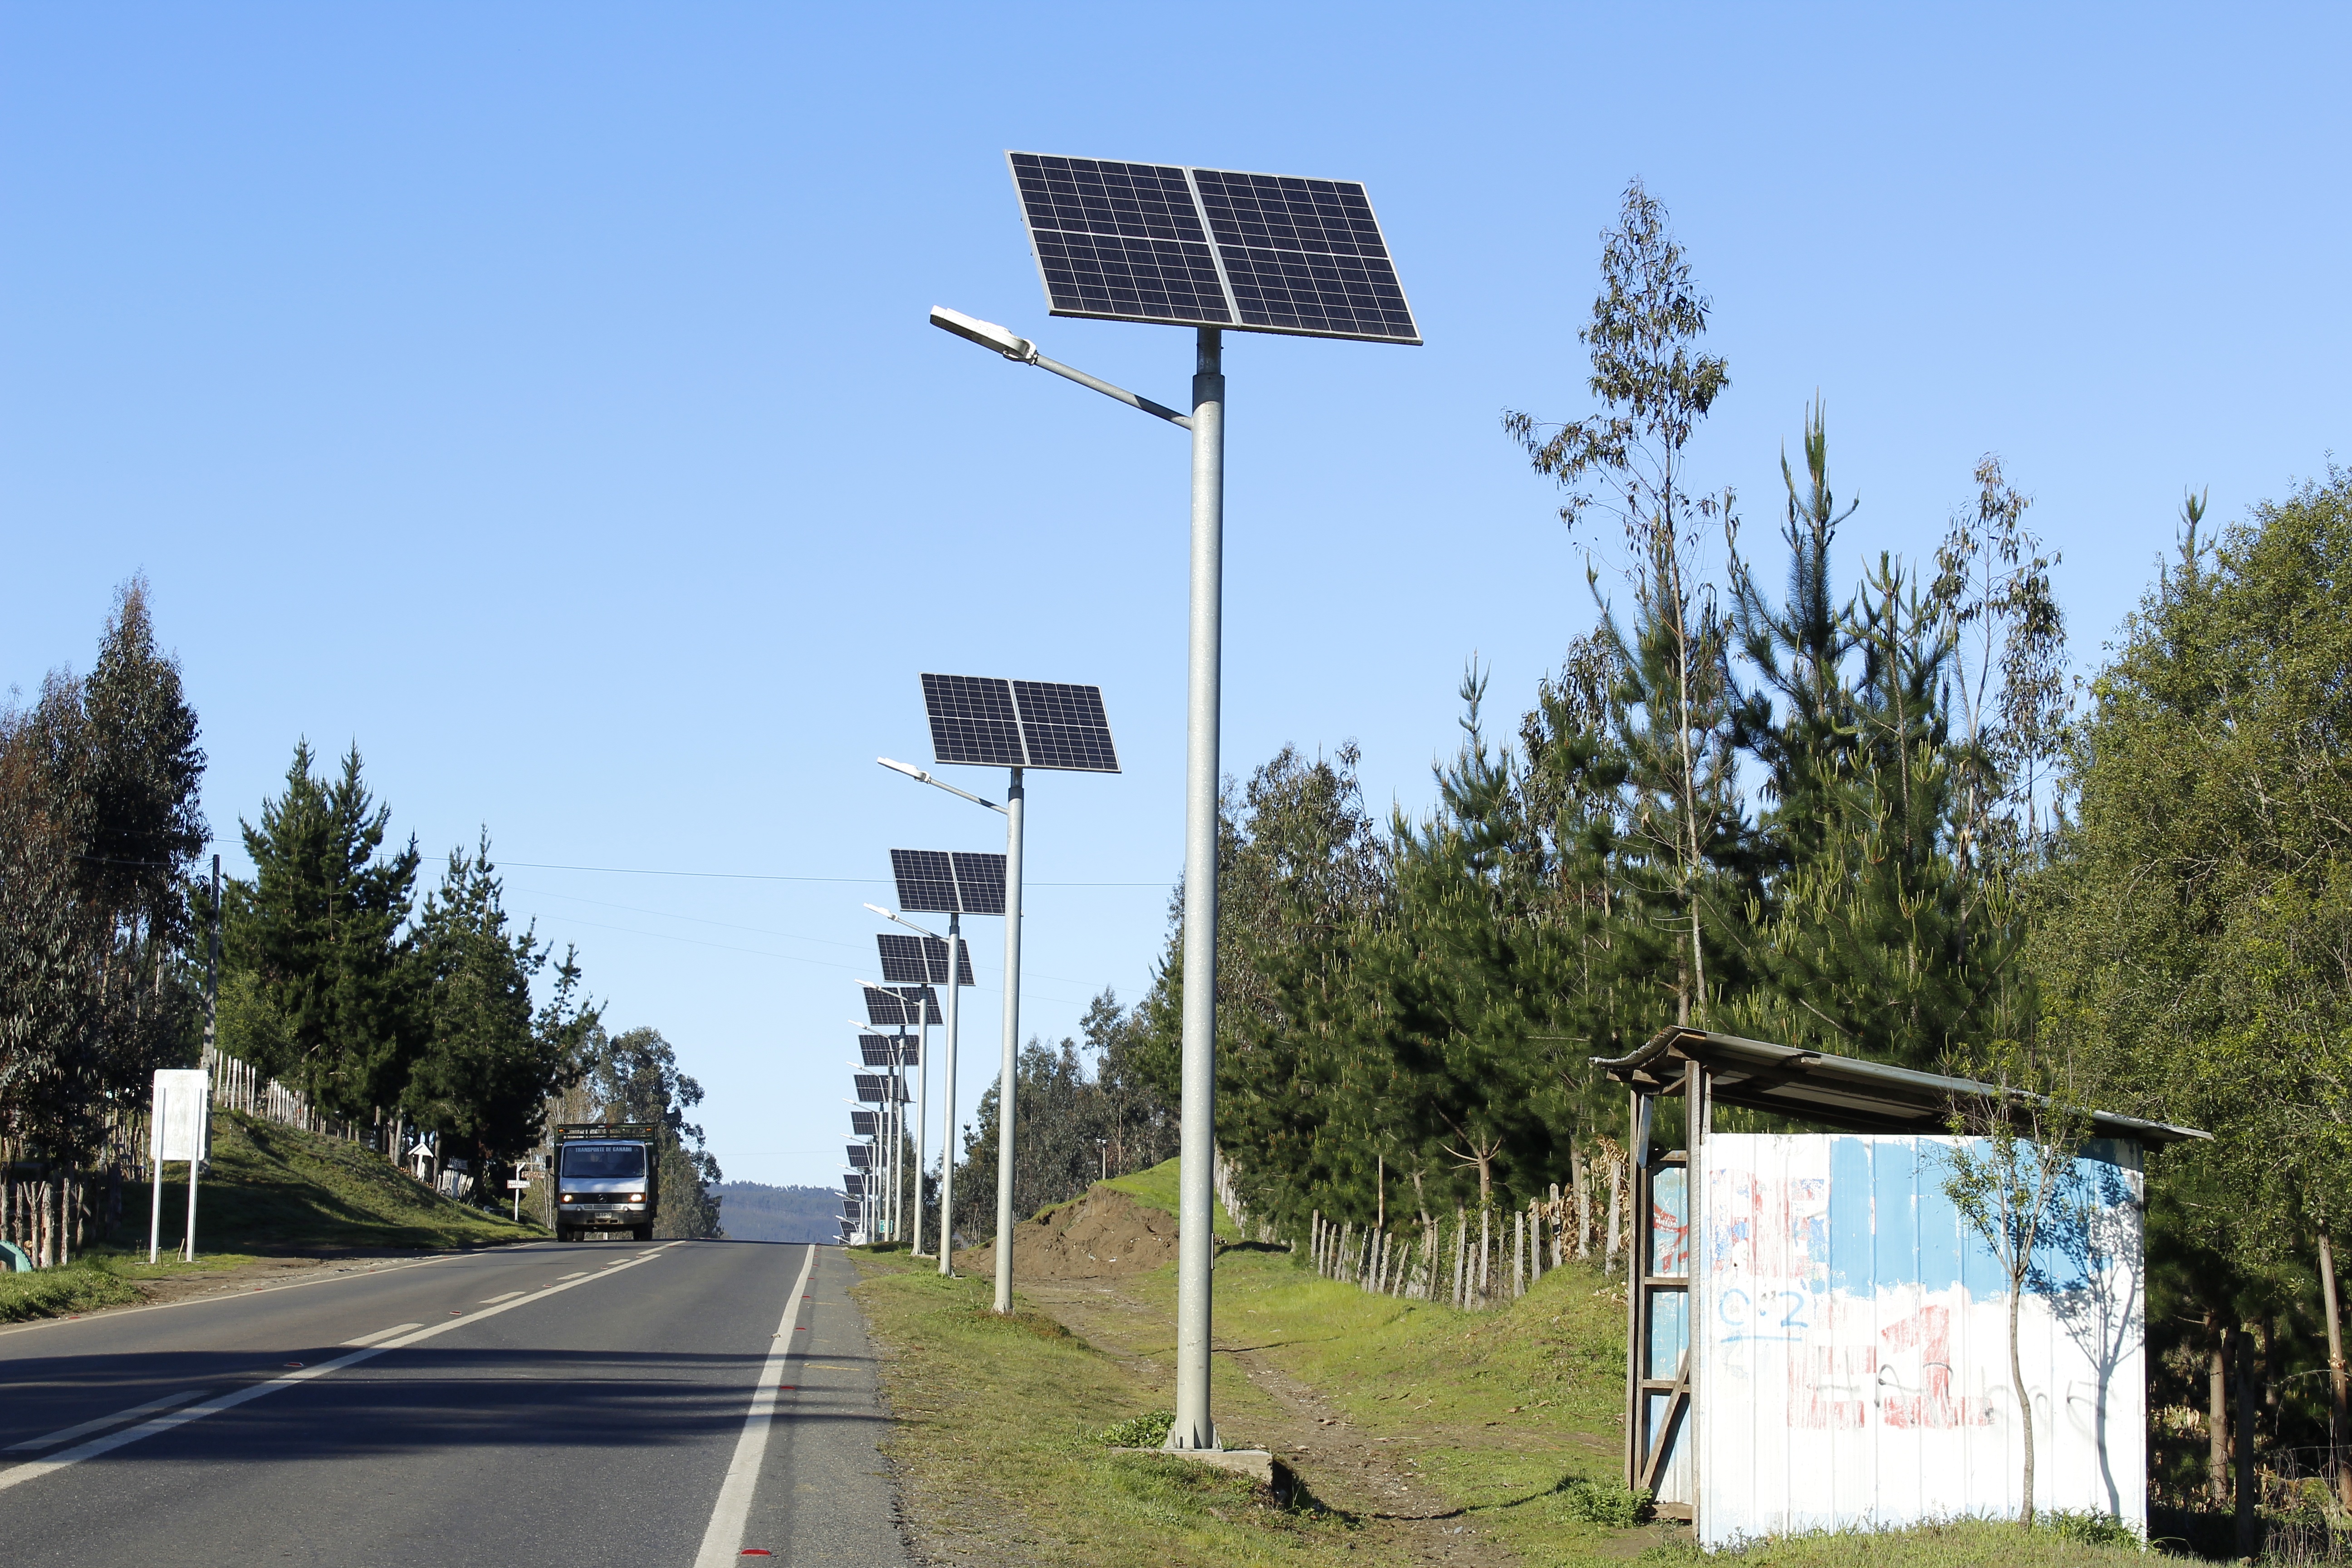
light, sun, road, city, advertising, summer, industrial, industry, business, street light, lamp, electricity, signage, lighting, solar, life, energy, illuminated, alternative, power, headlights, light fixture, panel, resource, innovation, traffic sign, residential area, benzine